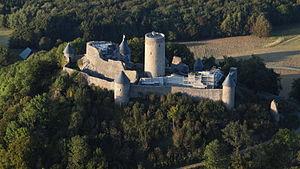
Le Nürburgring est un circuit automobile situé à Nürburg et dans les villages alentour dans la région d'Ahrweiler, en Allemagne. C'est l'un des plus grands centres de sports mécaniques au monde, à la fois par son histoire et par ses tracés multiples, notamment la célèbre Boucle Nord de plus de 20 kilomètres et considérée comme l'un des circuits les plus difficiles. Le Nürburgring a accueilli le Grand Prix automobile d'Allemagne de nombreuses fois avec plusieurs courses différentes, disputées d'abord sur la boucle nord, puis, à partir de 1984, sur un tracé spécialement conçu à cet effet, le Circuit Grand Prix.
Le Nürburg est un château en ruine situé dans les montagnes de l'Eifel allemande, près du village de Nürburg, au sud d'Adenau, dans le district d'Ahrweiler, dans le Land de Rhénanie-Palatinat. Il se situe dans la célèbre boucle nord, ou Nordschleife, du circuit automobile du Nürburgring à une hauteur de 678 mètres sur un cône de basalte volcanique. Il peut être visité moyennant des frais.